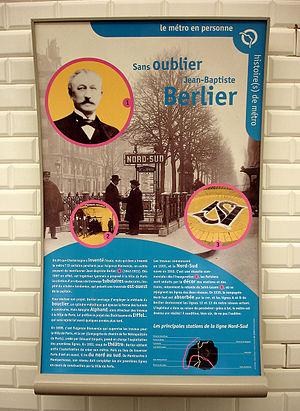
Station Saint-Lazare de la ligne 12 du métro de Paris, France.
Jean-Baptiste Berlier, né le 11 octobre 1843 à Rive-de-Gier et mort le 9 septembre 1911 à Deauville, est un ingénieur et un inventeur français.